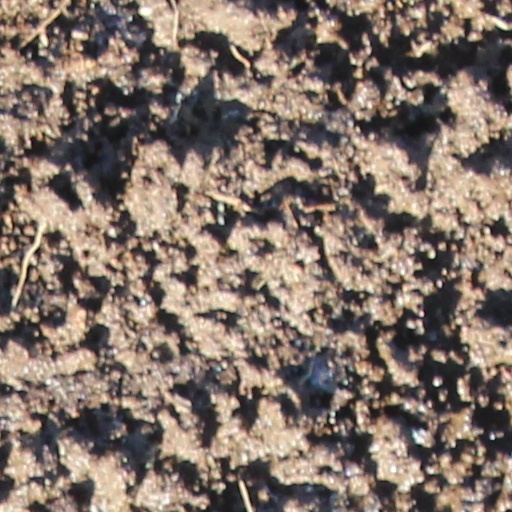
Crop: wheat